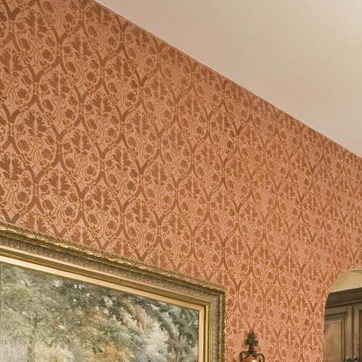
Material: wallpaper